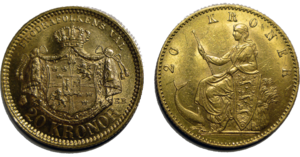
L'or est l'élément chimique de numéro atomique 79, de symbole Au. Ce symbole, choisi par Berzelius, est formé des deux premières lettres du mot latin aurum.